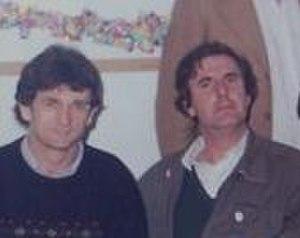
Jean-François Beltramini et Bernard Ménez
Jean-François Beltramini est un footballeur français né le 5 janvier 1948 aux Clayes-Sous-Bois dans les Yvelines en France et mort le 27 août 2014 dans sa ville natale.